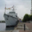
Label: ship